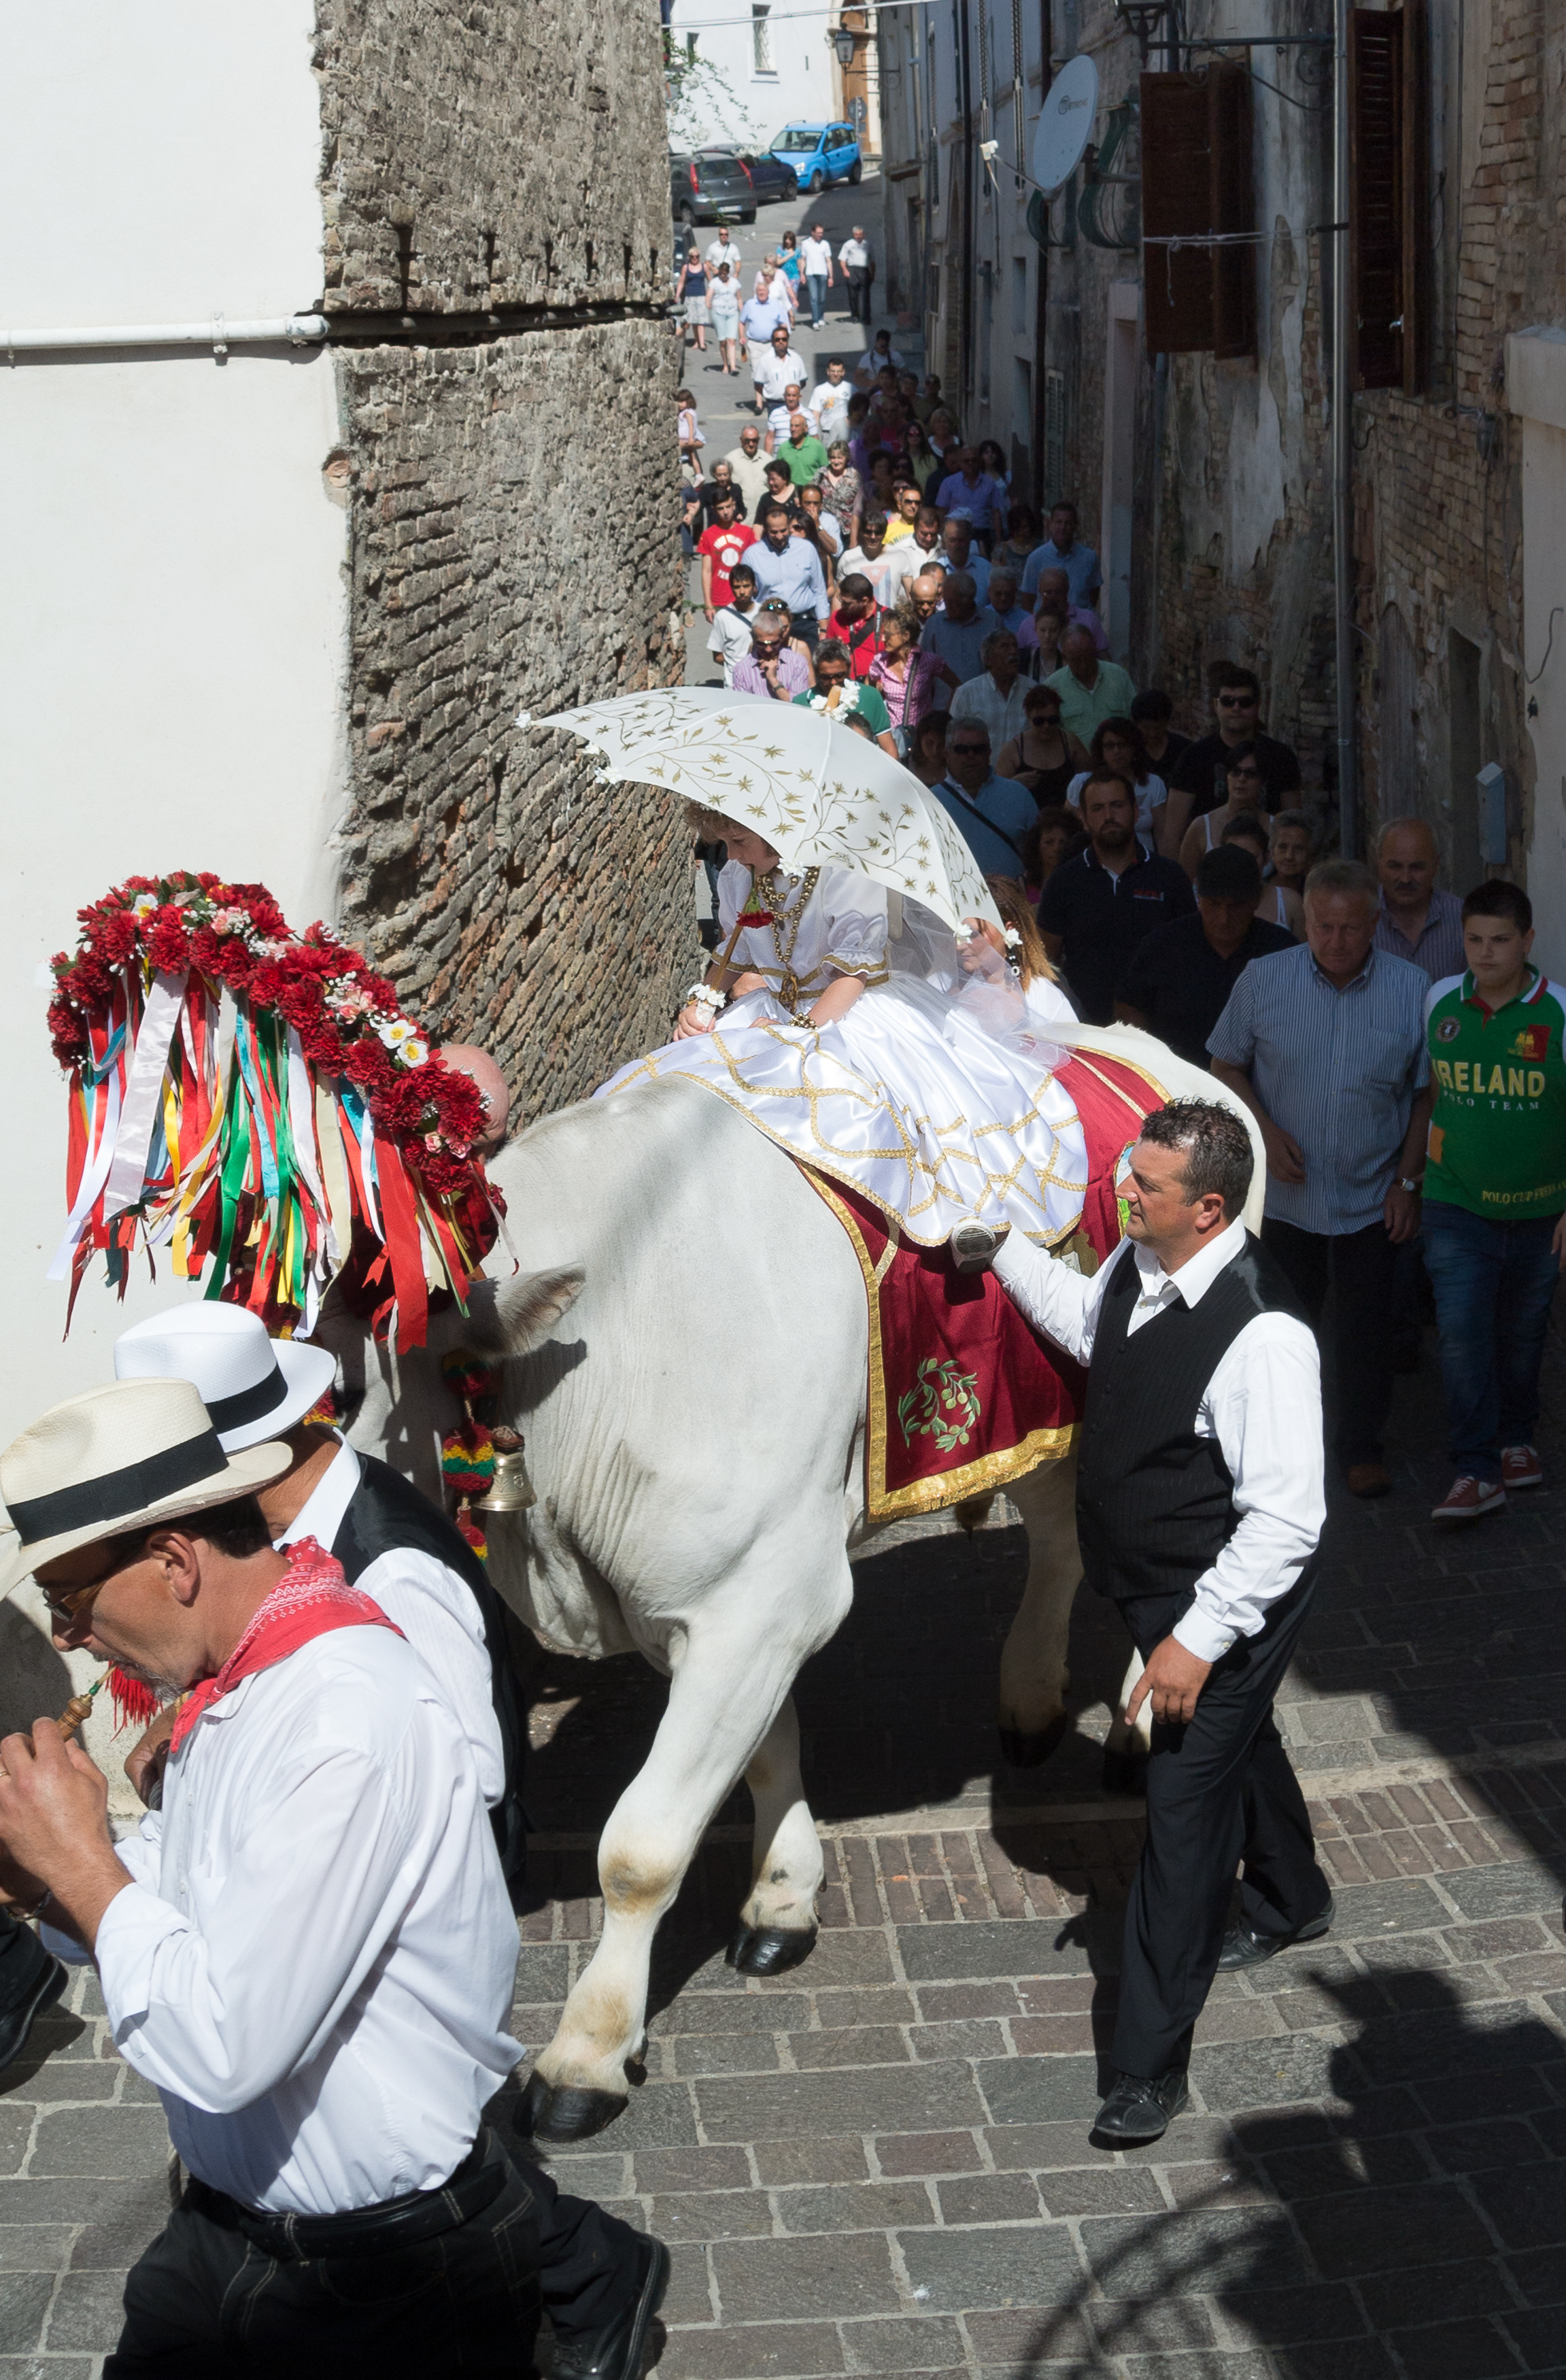
popular, traditions, ox, village, people, ancient village, mammal, vertebrate, tradition, event, street, temple, carnival, festival, recreation